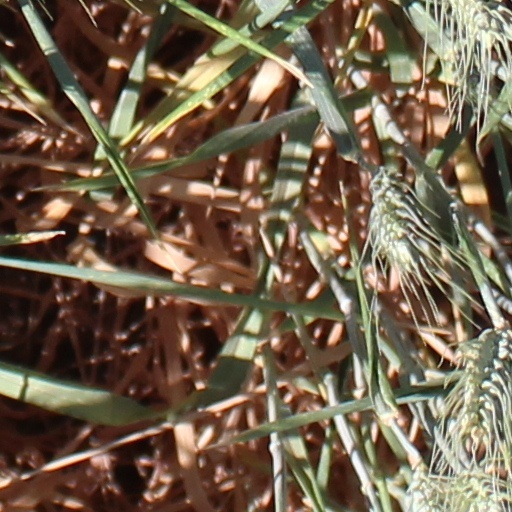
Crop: wheat